Apartheid

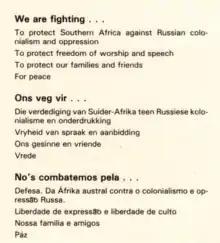
Apartheid-era propaganda leaflet issued to South African military personnel in the 1980s. The pamphlet decries "Russian colonialism and oppression" in English, Afrikaans and Portuguese.

Apartheid sparked significant internal resistance. The government responded to a series of popular uprisings and protests with police brutality, which in turn increased local support for the armed resistance struggle.